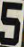
Number: 5